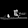
Label: Sandal